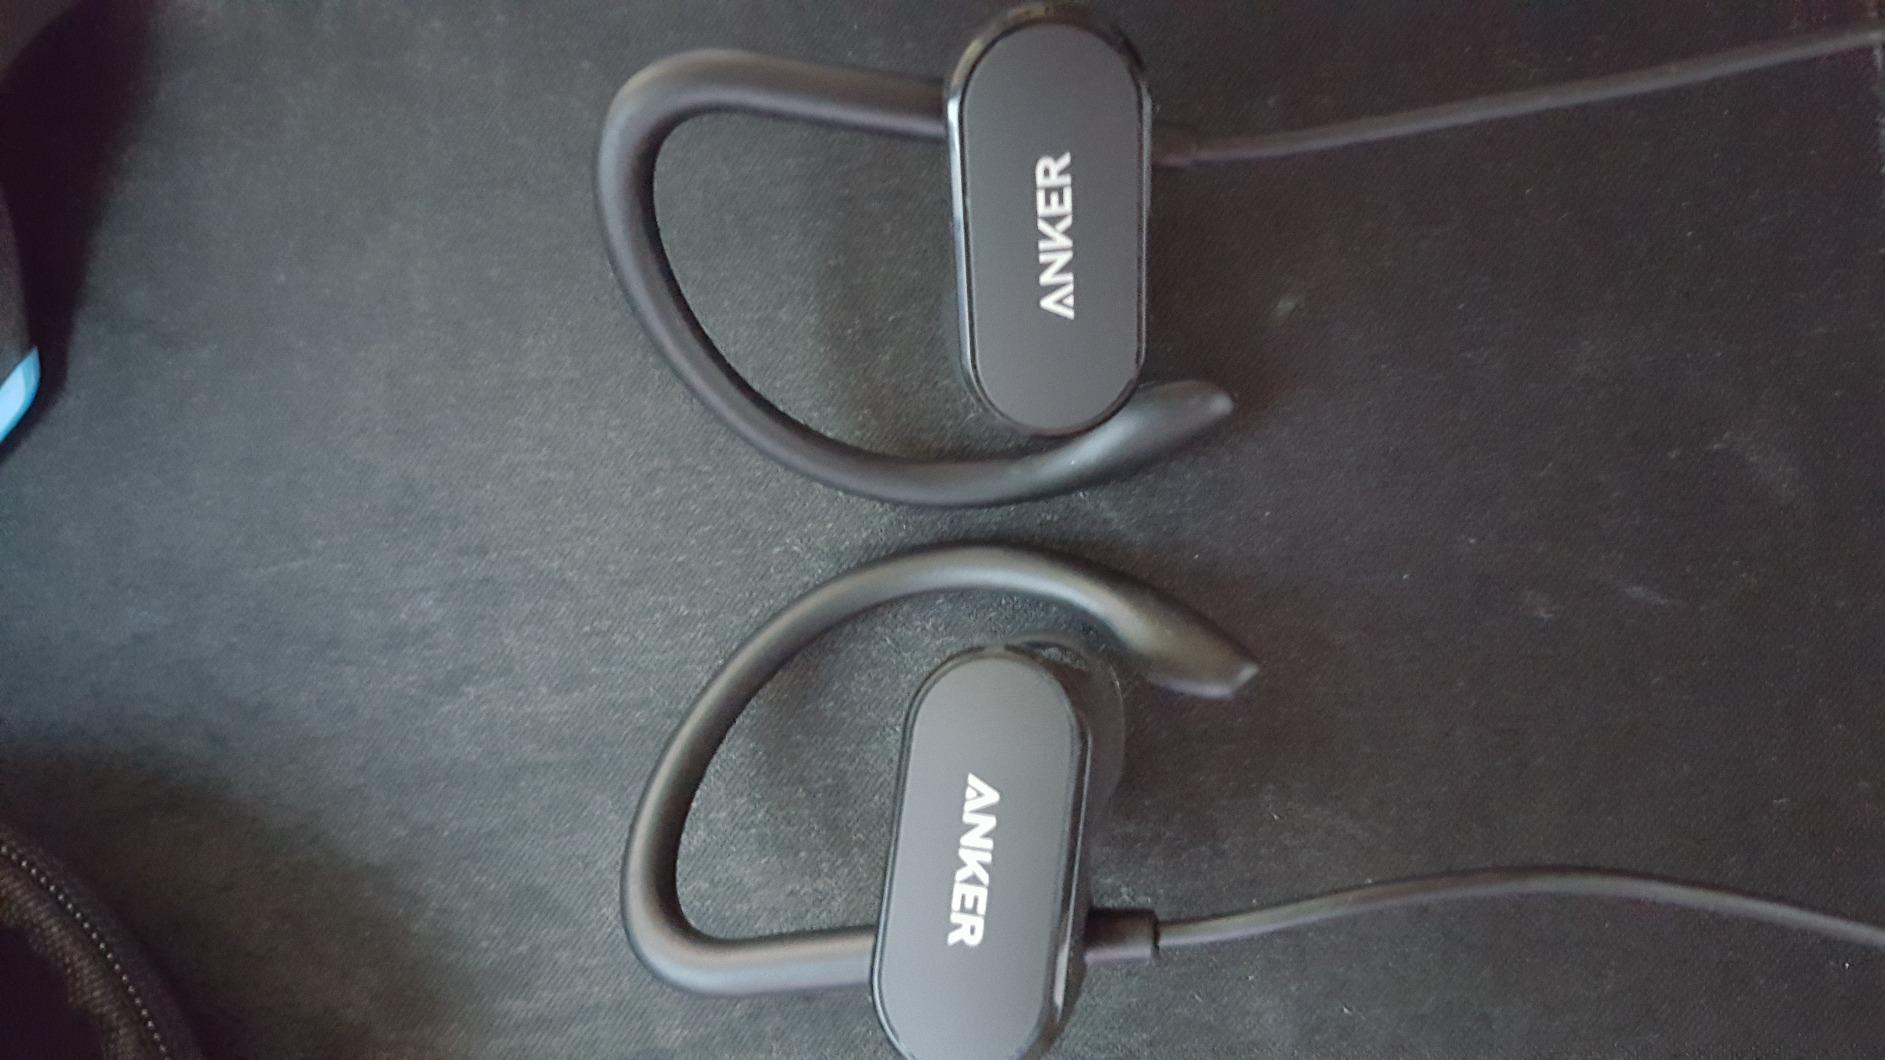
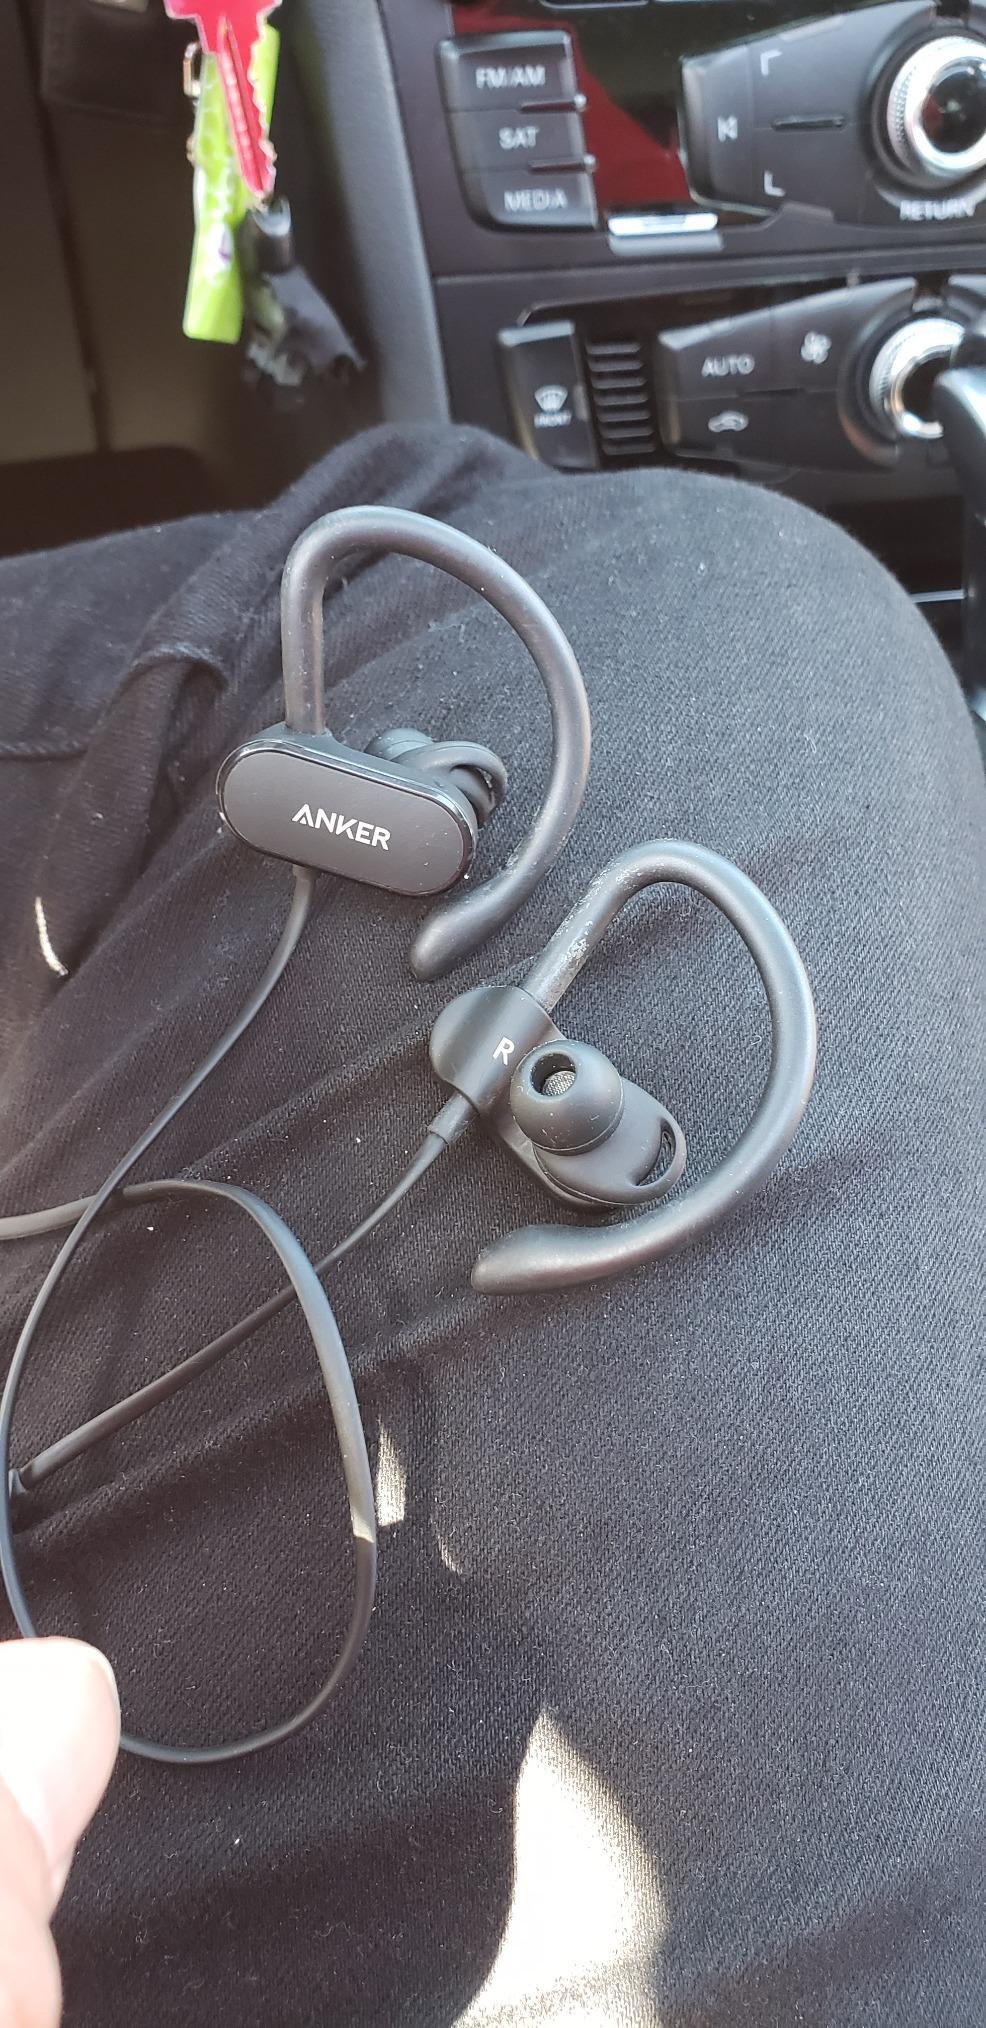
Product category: headphones
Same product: yes